Alexander Frey (politician)

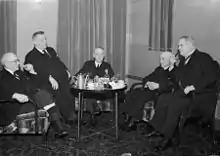
Alexander Frey (second from right) in 1940

Alexander Frey (7 June 1877 Vehkalahti - 28 November 1945 Helsinki) was a Finnish senator, banker and was in the Finnish delegation of Treaty of Tartu between Finland and Russia. He was in Finnish parliament from 1916 to 1917. Frey was a Chairman of the Board in Pohjoismaiden Yhdyspankki (nowadays part of Nordea) in 1928 - 1945.